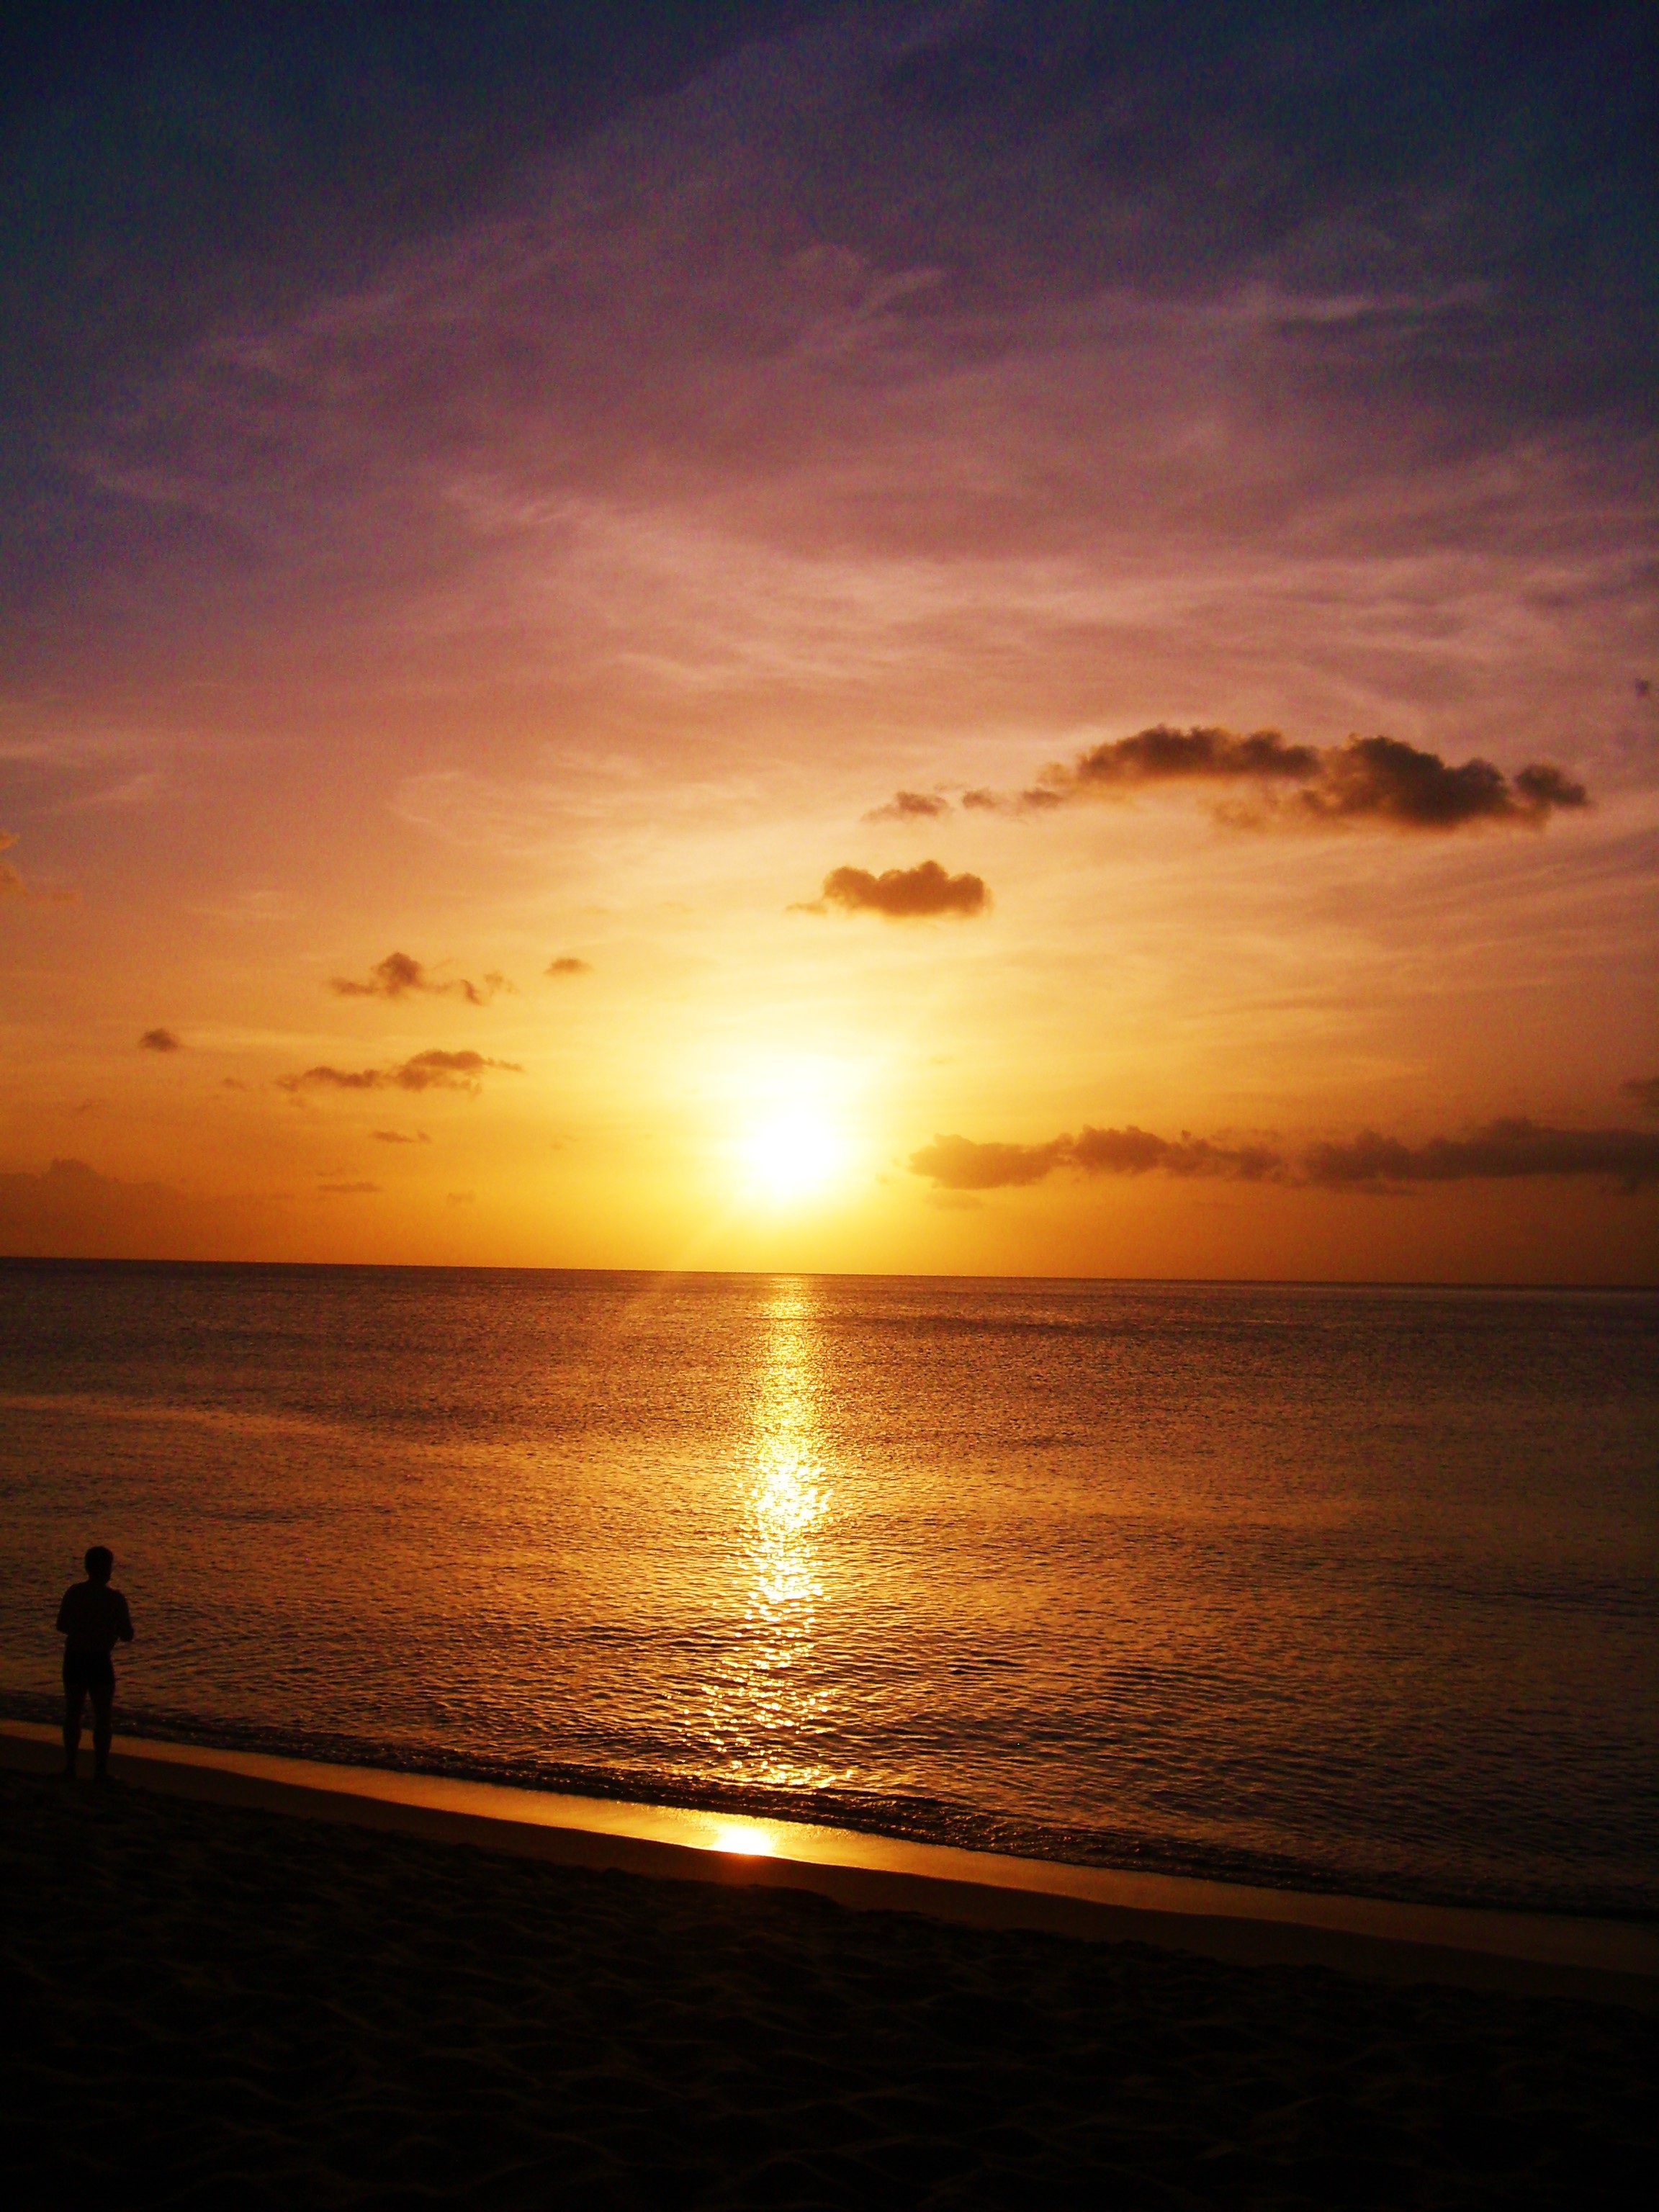
beach, landscape, sea, coast, ocean, horizon, cloud, sky, sun, sunrise, sunset, sunlight, morning, wave, dawn, atmosphere, dusk, evening, twilight, orange, reflection, red, yellow, clouds, violet, afterglow, sunset on the sea, sun's rays, reflections on the water, guadeloupe, ray of sunshine